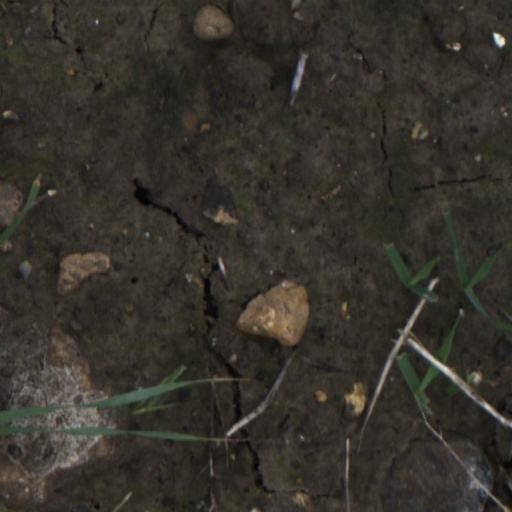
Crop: wheat